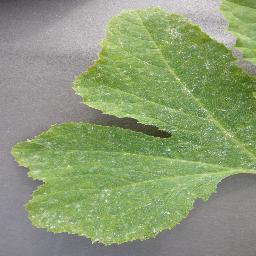
Label: Squash___Powdery_mildew